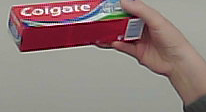
Product: colgate_toothpaste